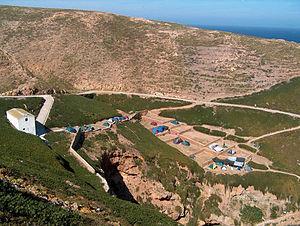
L'archipel des Berlengas est un groupe d'îles granitiques au large des côtes du Portugal, dans l'océan Atlantique. Situées à une dizaine de kilomètres du cap Carvoeiro, elles sont visibles depuis la ville de Peniche.